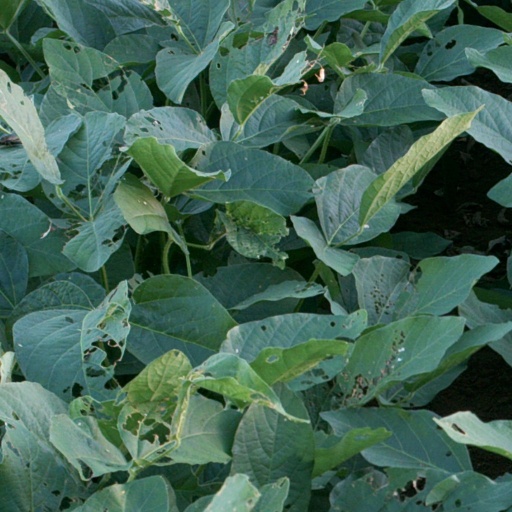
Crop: soybean